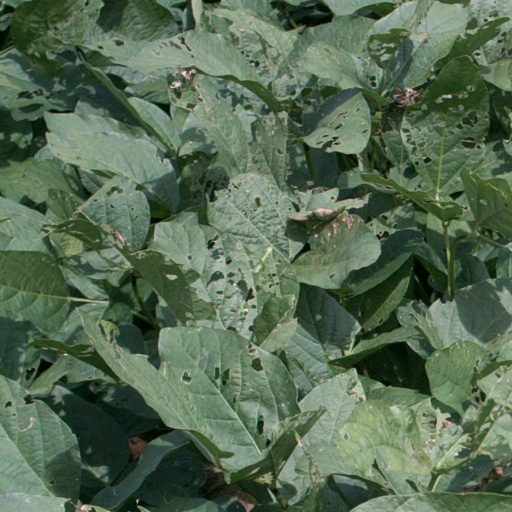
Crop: soybean